Enemies of Children

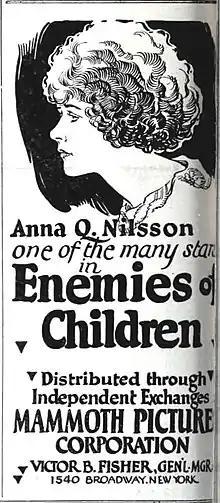
Advertisement

Enemies of Children is a 1923 American silent drama film directed by Lillian Ducey and John M. Voshell that was based upon the novel "Youth Triumphant" by George Gibbs. It is the only screen director credit for Ducey and one of two for Voshell. Both were in the film industry in other fields. This was an independent production released by independent distributor Mammoth Pictures.